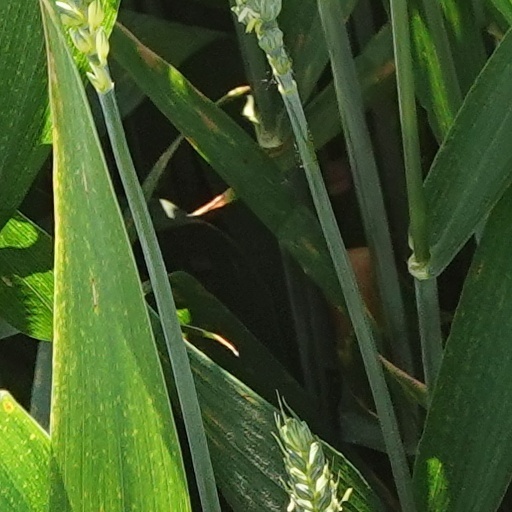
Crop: wheat